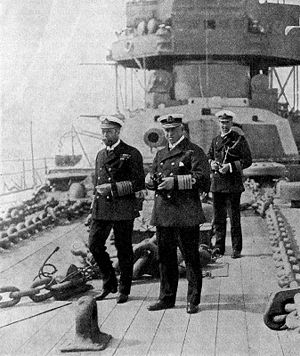
Dreadnought / Bygning af Dreadnoughts / Britisk-tyske våbenkapløb
George 5. af Storbritannien (t.v.) inspicerer HMS Neptune.
Dreadnought var den fremherskende type af slagskibe i det 20. århundrede. Det britiske slagskib HMS Dreadnought havde en så stor betydning for udviklingen af slagskibe, da den blev søsat i 1906, at slagskibe, som blev bygget efter dette blev omtalt som 'dreadnoughts', og ældre slagskibe kom til at hedde præ-dreadnoughts. Skibets udformning indeholdt to revolutionerende fornyelser. For det første var skibet udelukkende bestykket med de største mulige kanoner og for det andet var skibet udstyret med dampturbiner. Ibrugtagningen af HMS Dreadnought satte gang i et fornyet våbenkapløb, fortrinsvis mellem Storbritannien og Det Tyske Kejserrige, men lande over hele kloden fulgte med efterhånden som den nye type krigsskibe blev et afgørende symbol på national styrke.